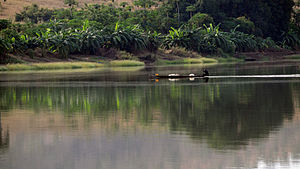
Kayes (region)
Del av Senegalfloden i Kayesregionen.
Kayes er en region i Mali. Den ligger helt mod vest i landet og grænser til regionen Koulikoro i øst. Den grænser også til landene Mauritanien i nord, Senegal i vest og Guinea i øst. Nationalparken Boucle du Baoulé ligger i den østlige del af regionen.